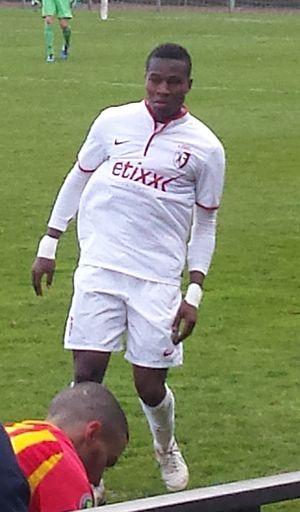
Youssouf Koné lors du match RC Lens B / Lille OSC B, comptant pour la vingt-quatrième journée du championnat de CFA (quatrième division française), le 4 avril 2015 au Stade François-Blin d'Avion.
Youssouf Koné, né le 5 juillet 1995 à Bamako au Mali, est un footballeur international malien. Il évolue au poste d'arrière gauche au club de l'Olympique lyonnais.